Cleopatra's Needle, London

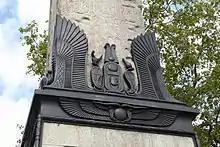
Egyptian-style additions at the base of the obelisk

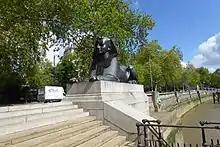
Egyptian-style sphinx to the east of the obelisk

The original master stone mason who worked on the granite foundation was Lambeth-born William Henry Gould (1822–1891).